The Great Old Ones (Call of Cthulhu)

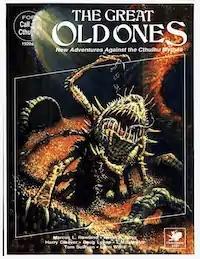
Cover by Tom Sullivan.

The Great Old Ones is a horror tabletop role-playing adventure, by Marcus L. Rowland, Kevin A. Ross, Harry Cleaver, Doug Lyons, and L.N. Isinwyll, with art by Tom Sullivan, and published by Chaosium in 1989. "The Great Old Ones" contains six adventures for "Call of Cthulhu". It won the Origins Award for "Best Roleplaying Adventure of 1989".